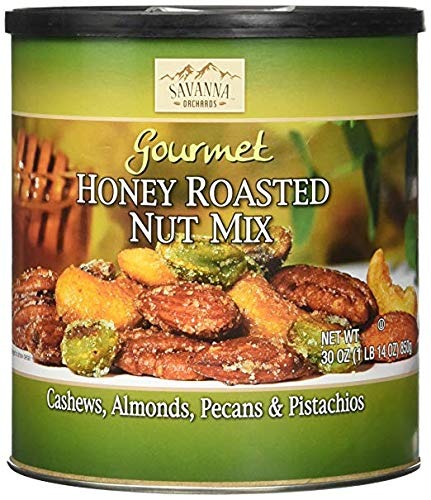
Item Name: Savanna Orchards Gourmet Honey Roasted Nut Mix - Cashews, Almonds, Pecans and Pistachios Economy 2 Pack s#BVBr(30 oz Each)
Value: 60.0
Unit: Ounce

Price: 38.99